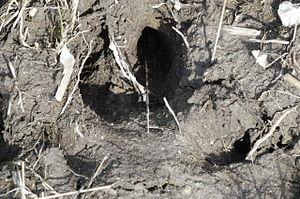
Le sanglier d'Europe, sanglier d'Eurasie ou plus simplement sanglier, est une espèce de mammifères omnivores, forestiers de la famille des Suidés. Cette espèce abondamment chassée est aussi considérée comme une espèce-ingénieur, capable de développer des stratégies d'adaptation à la pression de chasse, ce qui lui confère parfois un caractère envahissant.
Le Massif central est un massif montagneux essentiellement hercynien qui occupe le centre de la moitié sud de la France métropolitaine. D'une surface de 85 000 km², soit 15 % environ du territoire métropolitain, c'est le massif le plus vaste du pays. Le massif est d'altitude moyenne et ses reliefs sont souvent arrondis par l'érosion. Il culmine à 1 885 mètres au sommet volcanique du puy de Sancy. Dans l'ensemble, il s'est formé il y a 500 millions d'années, bien que les causses et surtout les reliefs volcaniques soient plus récents, ces derniers étant consécutifs à la formation des Alpes et des Pyrénées. Le Massif central abrite en effet l'essentiel des volcans français de métropole.